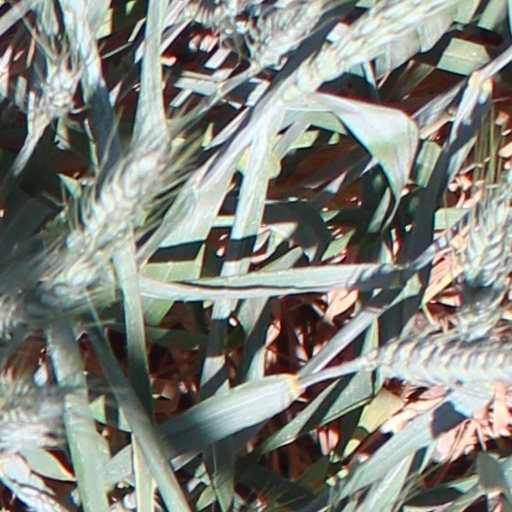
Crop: wheat